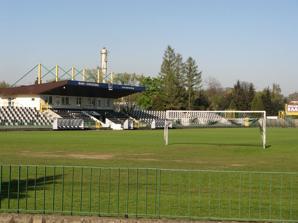
Building: Father Władysław Augustynek Stadium
Country: Poland
Year built: 1970
Stadion im. Ojca Władysława Augustynka Former names XXV years of PRL Location ul. Jana Kilińskiego 47, Nowy Sącz Coordinates 49°37′12.36″N 20°42′16.92″E / 49.6201000°N 20.7047000°E / 49.6201000; 20.7047000 Owner Sandecja Nowy Sącz Capacity 2,500 Field size 110 m × 70 m (360 ft × 230 ft) Surface Grass Construction Built 1968-1970 Opened 2 May 1970 Tenants Sandecja Nowy Sącz Nowy Sacz Sandecja stadion.jpg Stadion im. Ojca Władysława Augustynka ( Father Władysław Augustynek Stadium ) is a football stadium in Nowy Sącz . It is home to Sandecja Nowy Sącz , who currently compete in I liga . The capacity of the stadium is 2,500. History Władysław Augustynek Stadium was opened on 2 May 1970, which hosted a football match between the Polish national youth team and the Hungarian national youth team, where Hungary won the match 3:2. The stadium was originally named as XXV years of PRL, at the initiative of the then Communist leaders of the city, to celebrate 25 years of existence of the PRL . In 1998, 9 years after the Fall of Communism in Poland , the stadium was renamed in the honour of Father Władysław Augustynek, a popular local Catholic priest, who was a passionate fan of the club. In 2017, following Sandecja's promotion to the Ekstraklasa , the club was forced to play at the Bruk-Bet Stadium throughout the 2017-18 Ekstraklasa season, since the stadium did not meet PZPN and Ekstraklasa regulations to play in the first division, since the stadium must hold at least 4,666 people, and there were safety concerns regarding the stadium. In 2018, Sandecja returned to Władysław Augustynek Stadium following their relegation from Ekstraklasa . The club was forced to spend 720,000 zł (approx. £150,000) to refurbish the stadium to comply with I liga regulations, which included installing new seats. Expansion Plans In 2017, the club announced that the stadium would be fully renovated in order to comply with Ekstraklasa regulations. The stadium would include 4 brand new stands, each with a roof, and the stadium's capacity would increase to 8,000. However, these plans were never realised, and throughout the 2017-18 Ekstraklasa season, while Sandecja was playing in Nieciecza, no works have been done at the stadium. The club's hierarchy has been met with heavy criticism from Sandecja fans and from former Polish football player and current PZPN chairman Zbigniew Boniek for their failure to renovate the stadium. In 2018, the Mayor of Nowy Sącz , Ryszard Nowak , presented the design of the new stadium, which has been approved by PZPN. The new stadium will hold 8,200 people, and will meet UEFA category III regulations. The stadium will cost 85mil zł (approx. £20mil), and the date of the renovation is yet to be confirmed. References